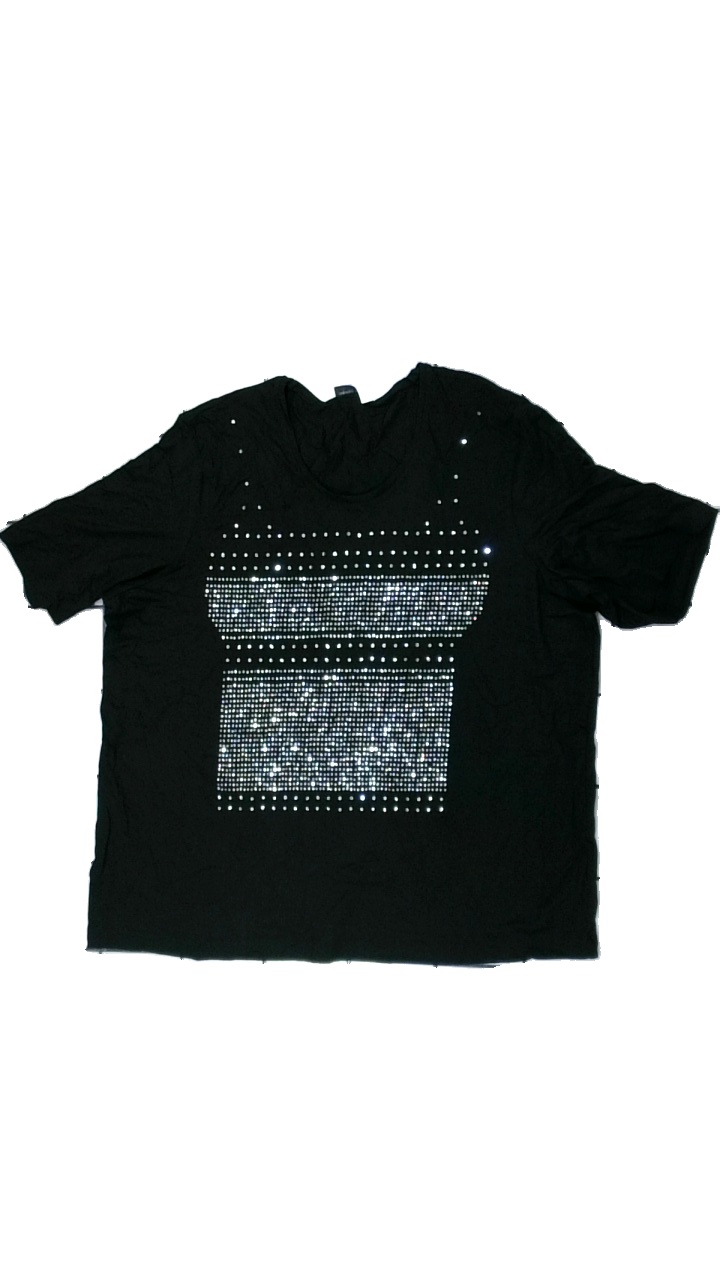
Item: T-shirt (Ladies)
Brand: Gerry Weber
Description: svart t-shirt med glitter stenar fram
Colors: Black
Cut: Regular
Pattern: Glitter
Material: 100% viscose
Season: All
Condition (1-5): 5
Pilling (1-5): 5
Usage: Reuse
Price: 50-100